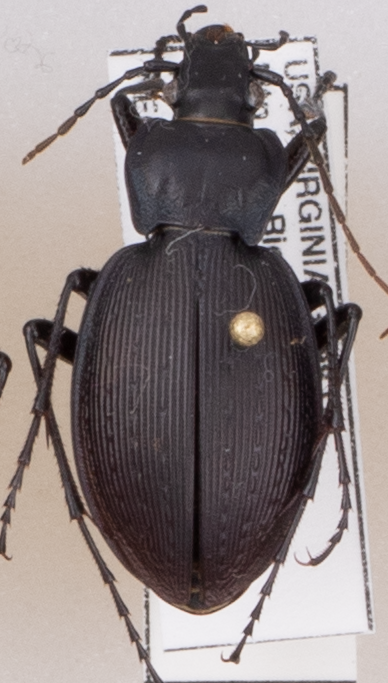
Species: Carabus goryi
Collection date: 2018-09-11
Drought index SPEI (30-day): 0.396
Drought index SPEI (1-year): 0.828
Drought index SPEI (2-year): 0.988